Belmont Estate

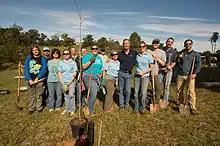
Day of Service Tree Planting in 2012 at Belmont with Governor Martin O'Malley

On May 30, 2012, Howard County Executive Kenneth Ulman announced that the county would buy the Belmont Estate from the college in exchange for forgiving the $2.6 million debt and $89,000 in cash. The sale closed on June 21, 2012. The county government also sold 13 acres of the land to developers, retaining 68 acres of the original property.